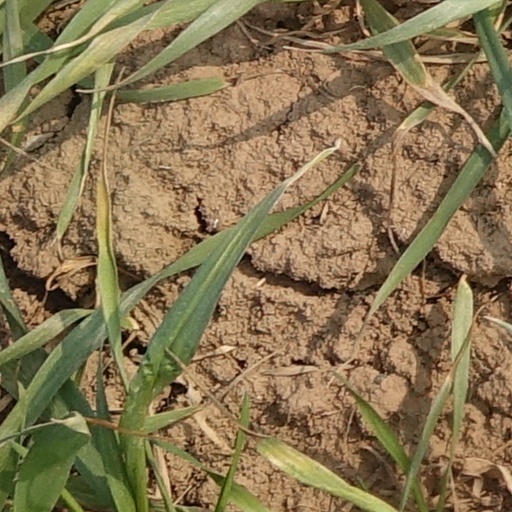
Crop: wheat